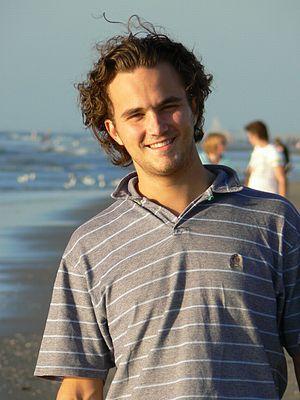
Joris Putman, né le 24 juillet 1984 à Noordwijk, est un acteur, présentateur et entrepreneur néerlandais.